Zakrit

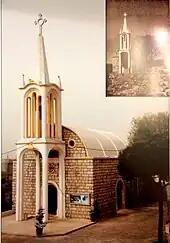
Salvation Church

translated to “the salvation”, was built in 1889. There is a copy of a painting of the Madonna in Cabela Sistine in the Vatican, by the Italian artist Rafael in the Al-Khalas church. The myth says that one of the priests tried to carry the painting from the Al-Wardieh church to Al-Khalas church, but it would miraculously go back to its original place during the night.